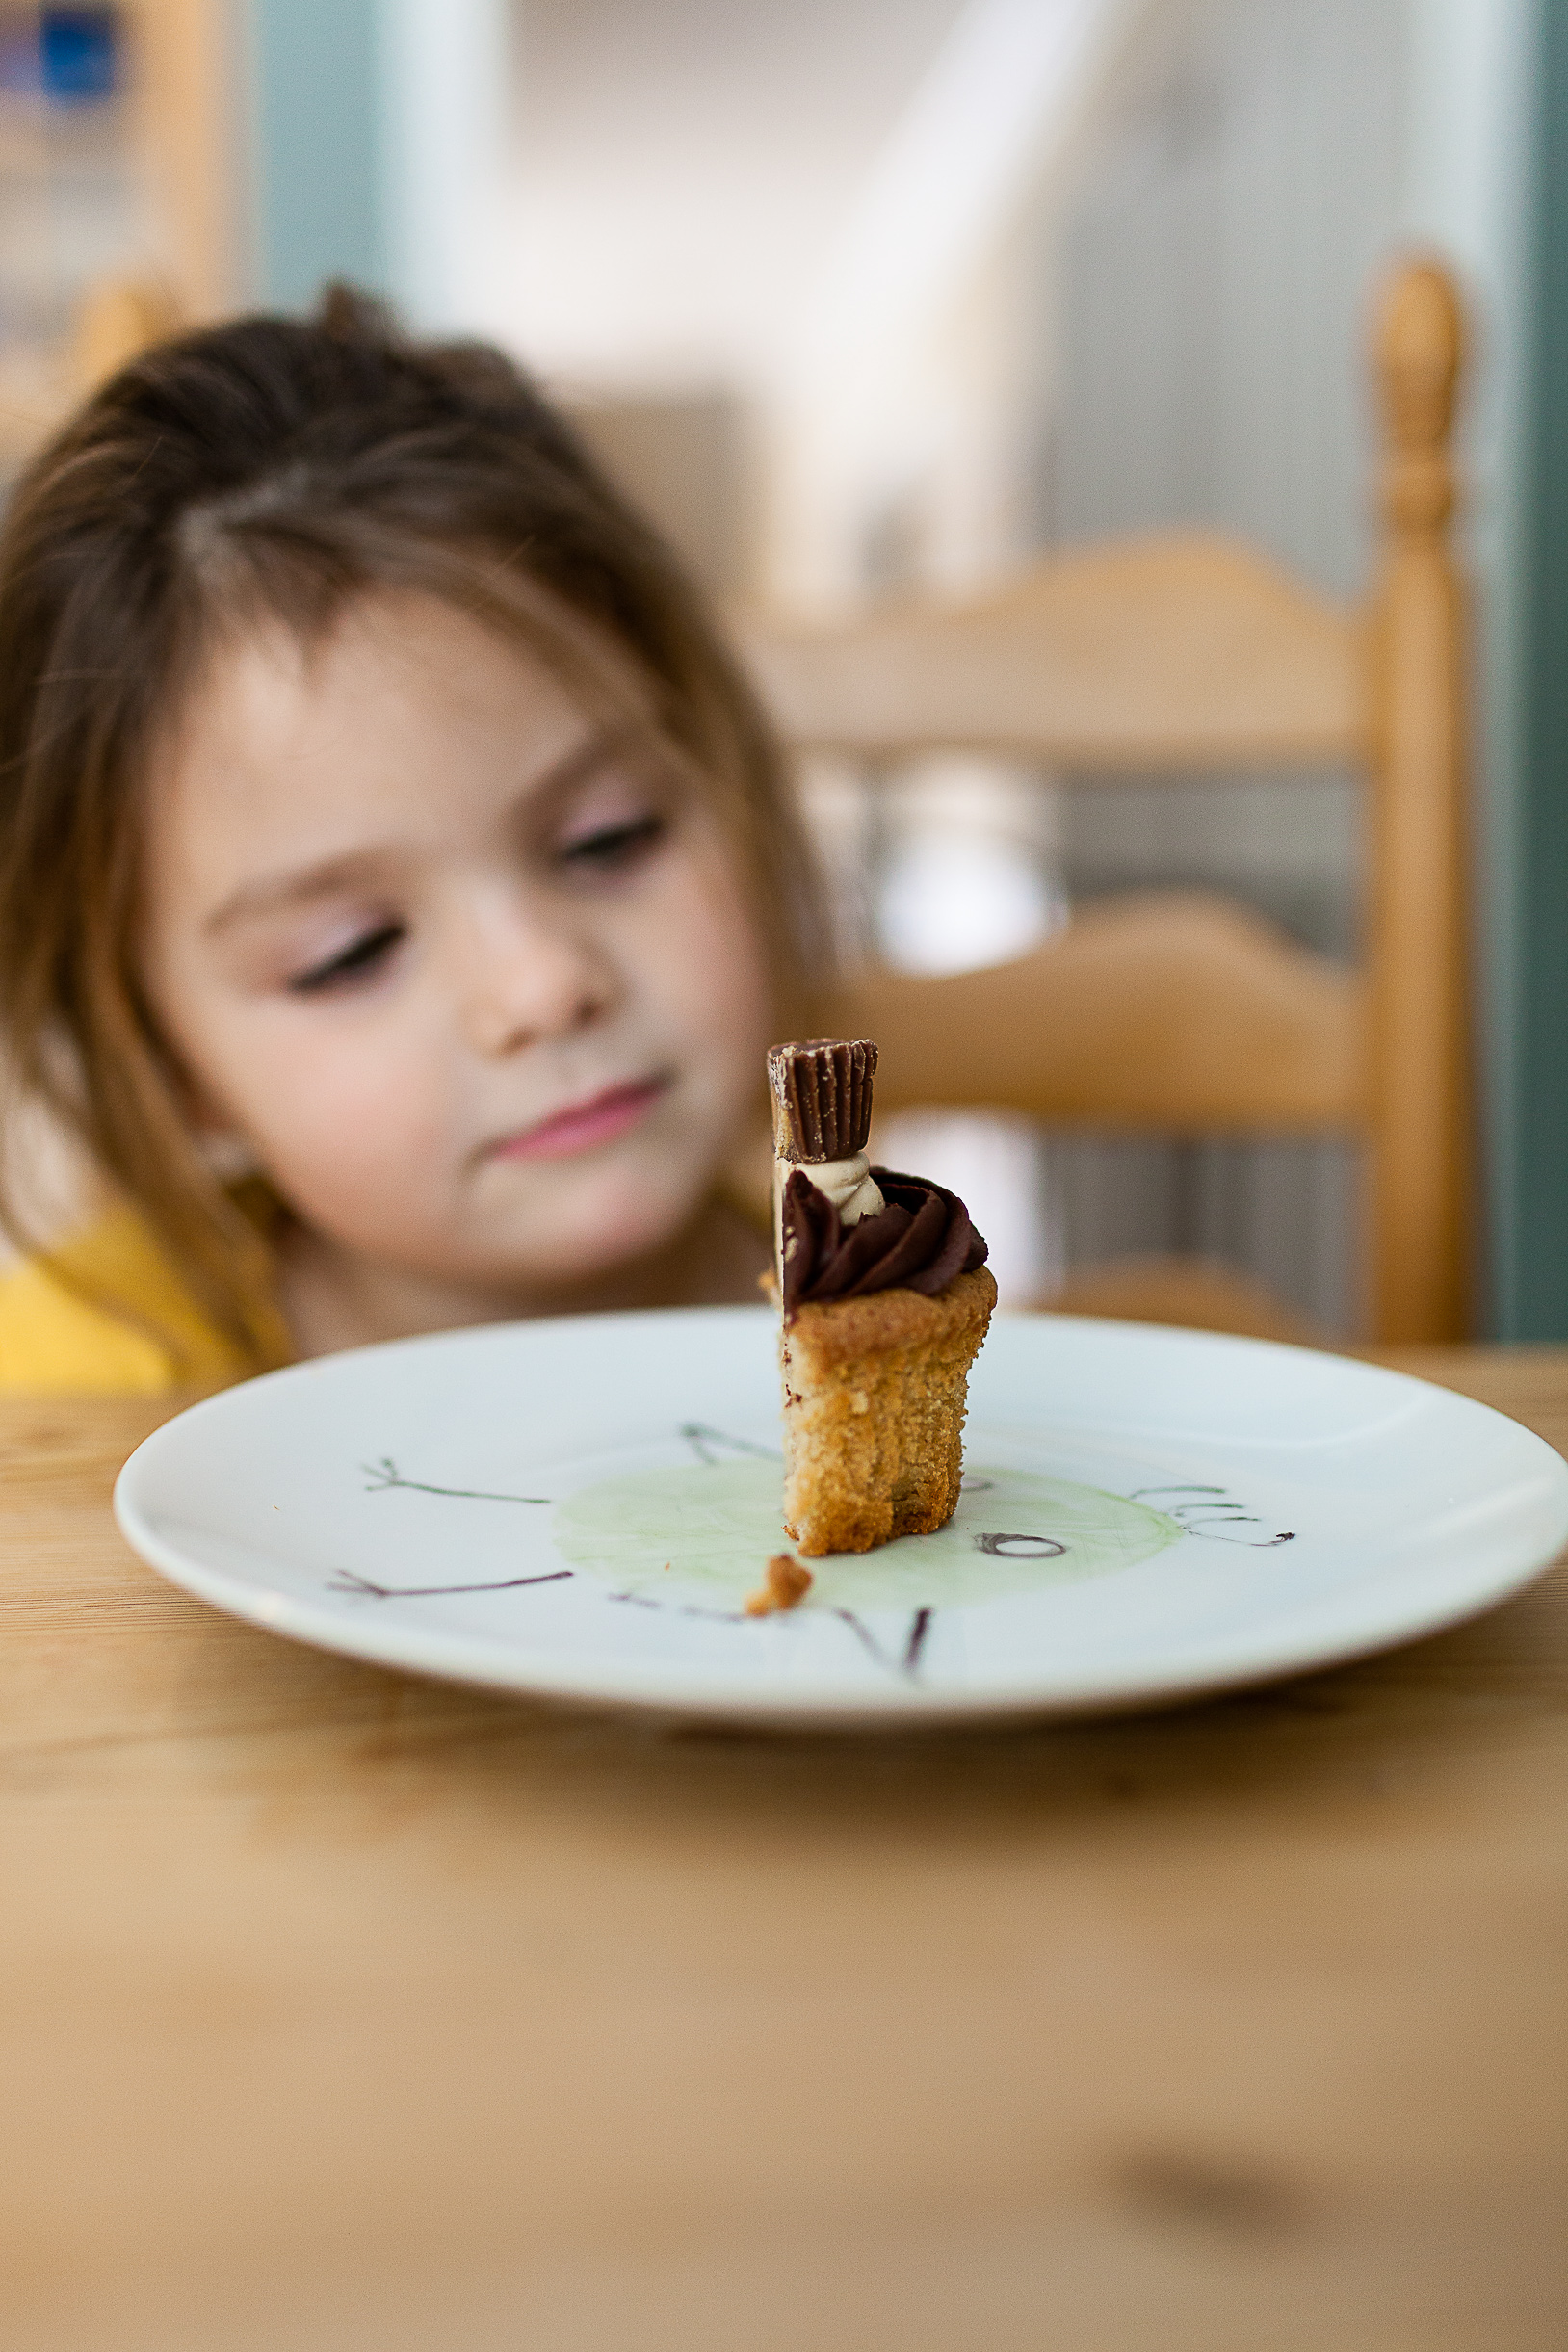
table, person, girl, chair, kid, restaurant, meal, food, macro, plate, child, breakfast, cupcake, baking, lunch, eating, sweetness, flavor, sense